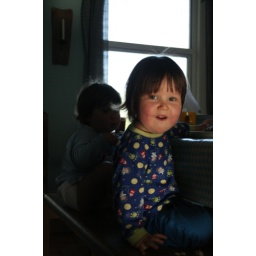
Doing what they do around the house and at the table